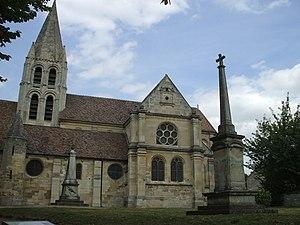
eglise d'ennery
L'église Saint-Aubin est une église catholique située à Ennery, en France.